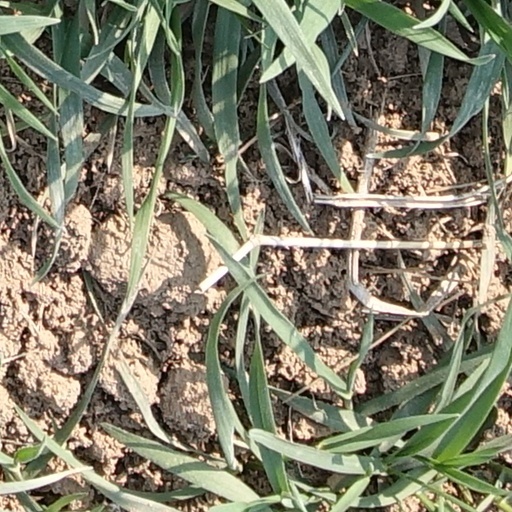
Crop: wheat